Young Cemetery Cabin

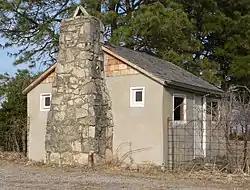

The Young Cemetery Cabin, in Cass County, Nebraska near Plattsmouth, Nebraska, was built in 1941. It was listed on the National Register of Historic Places in 2004.